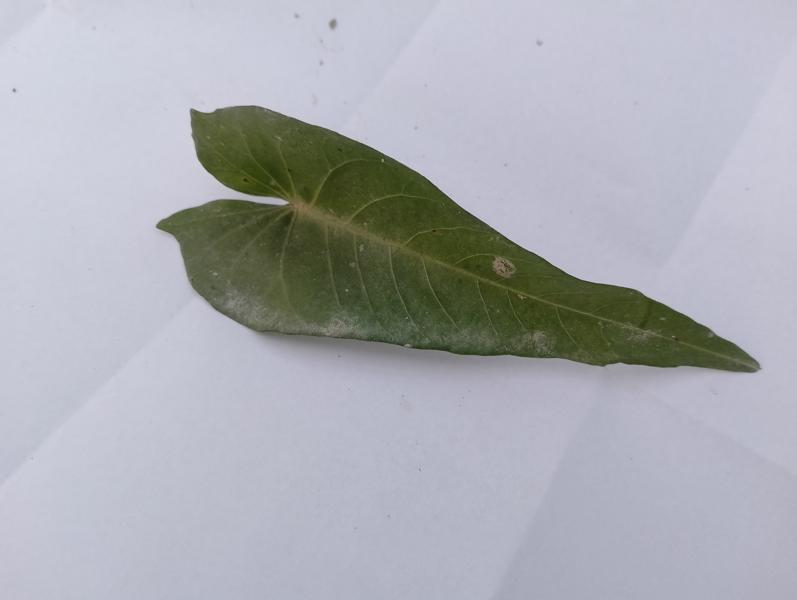
Weed species: Ipomoea aquatic